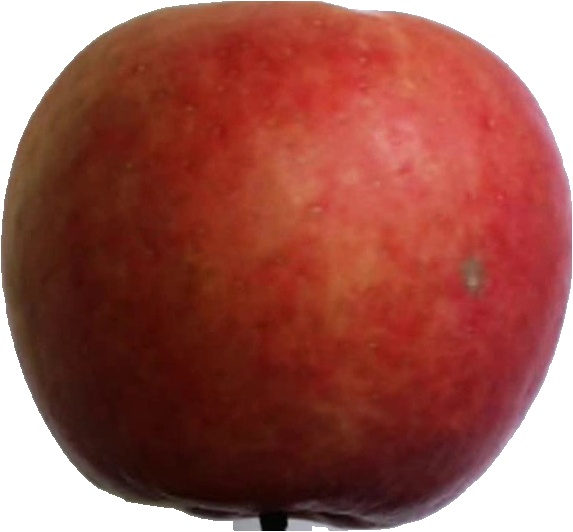
Label: apple_crimson_snow_1